The Artist's Cottage project

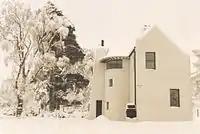
North House, Farr. West elevation from the B851 road showing the rounded stair tower with feature window above, battered chimney stack, vertical walls and coopered water butt.

In 1995 a pair of gatehouses were built to either side of the Achnabechan and The Artist's Cottage drives at the junction with the B851 highway.